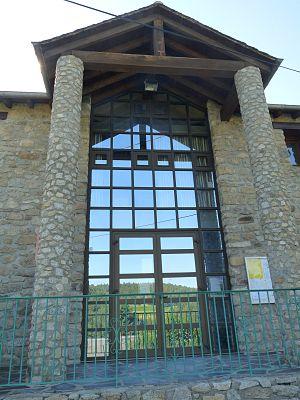
Mairie de Caudiès-de-Conflent, Pyrénées-Orientales, France
Caudiès-de-Conflent est une commune française située dans le département des Pyrénées-Orientales, en région Occitanie.